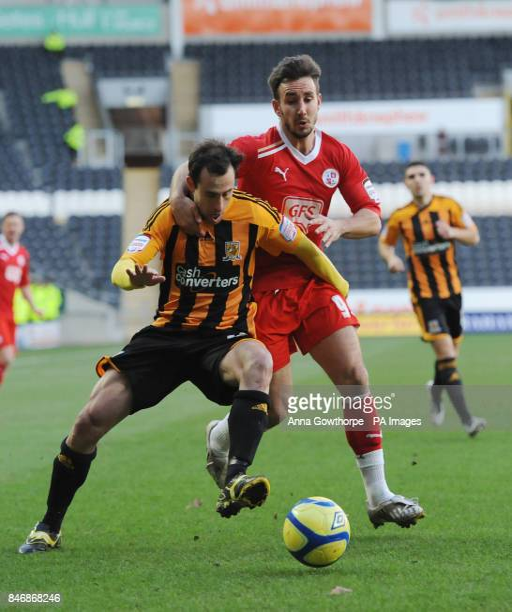
football player and battle for the ball during the fourth round match